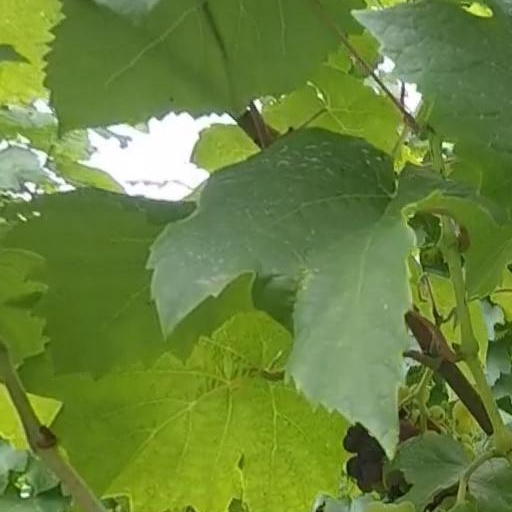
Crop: grape